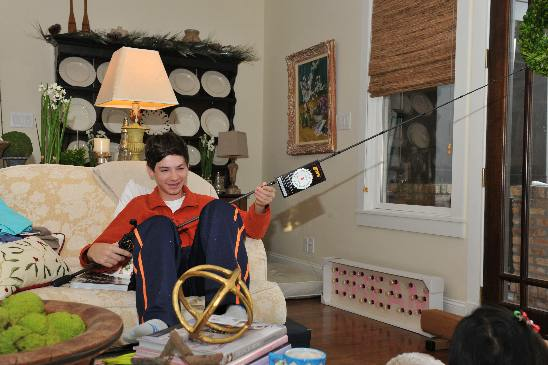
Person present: Yes